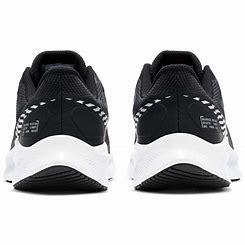
Brand: Nike
Model: Quest 3